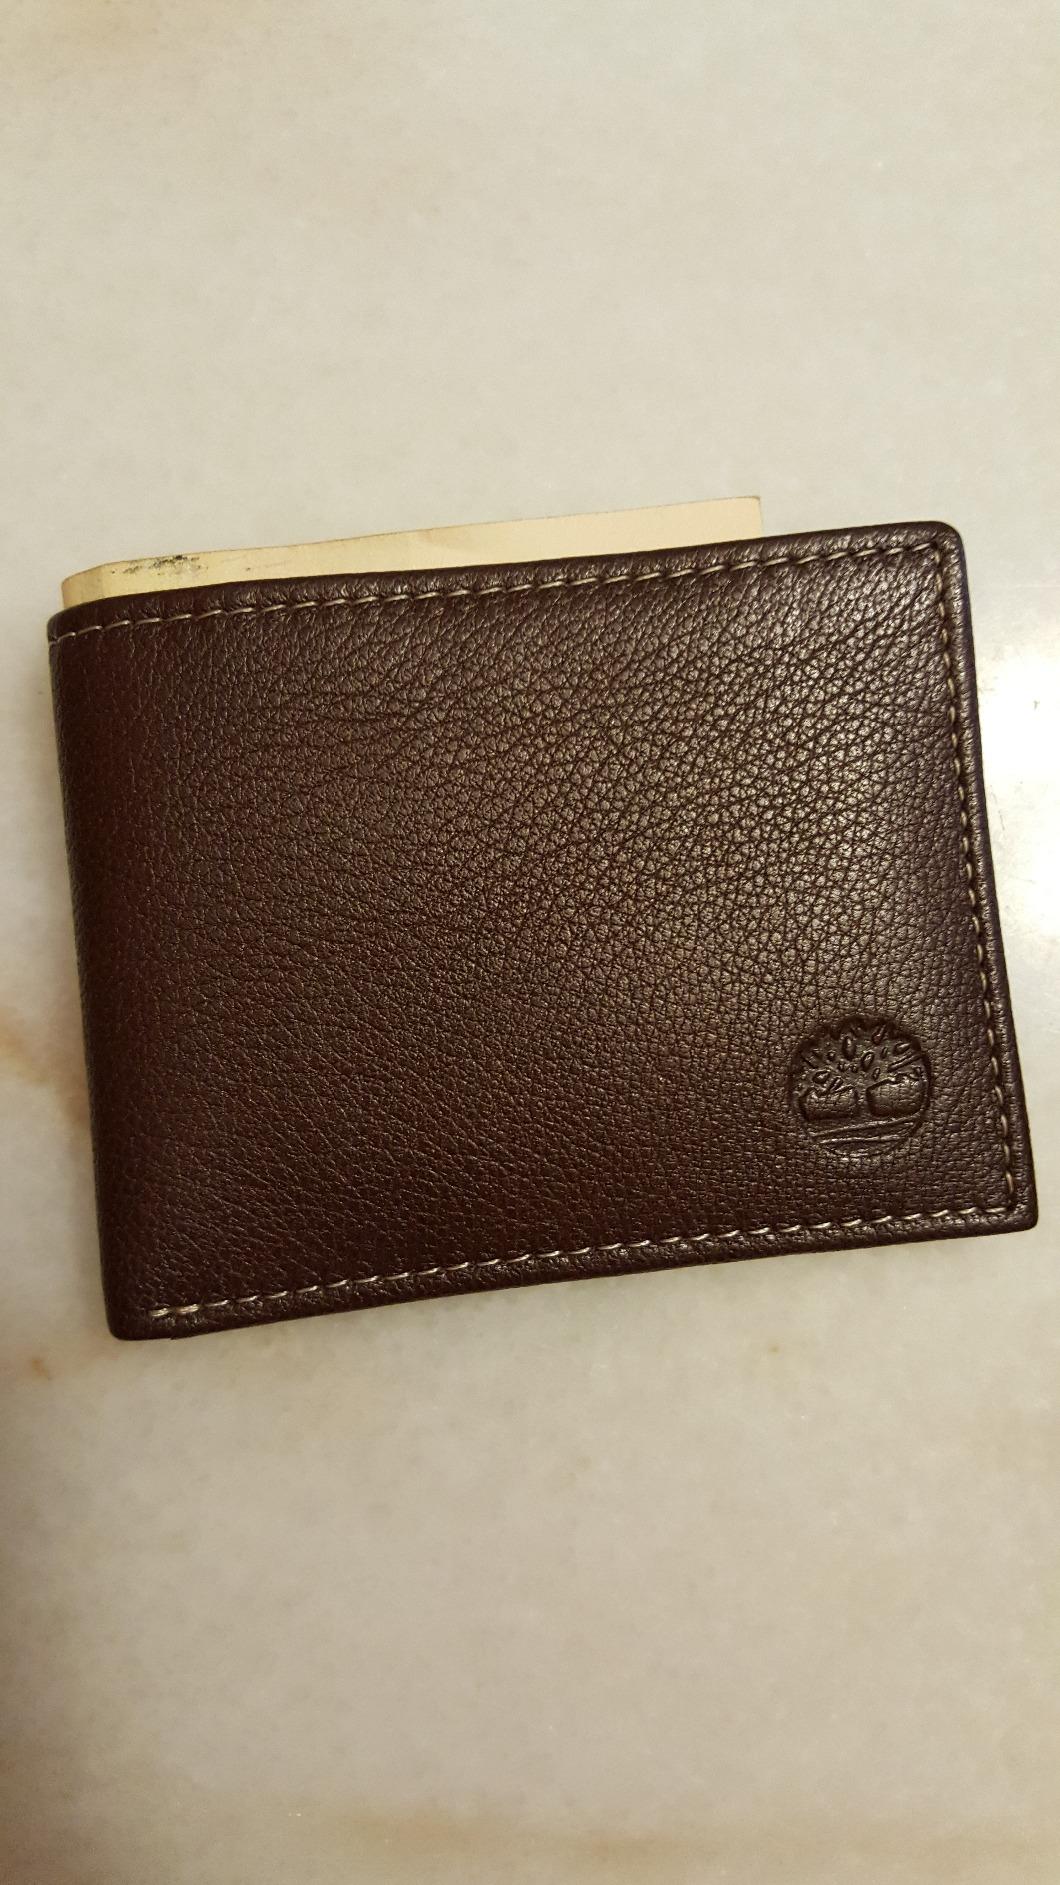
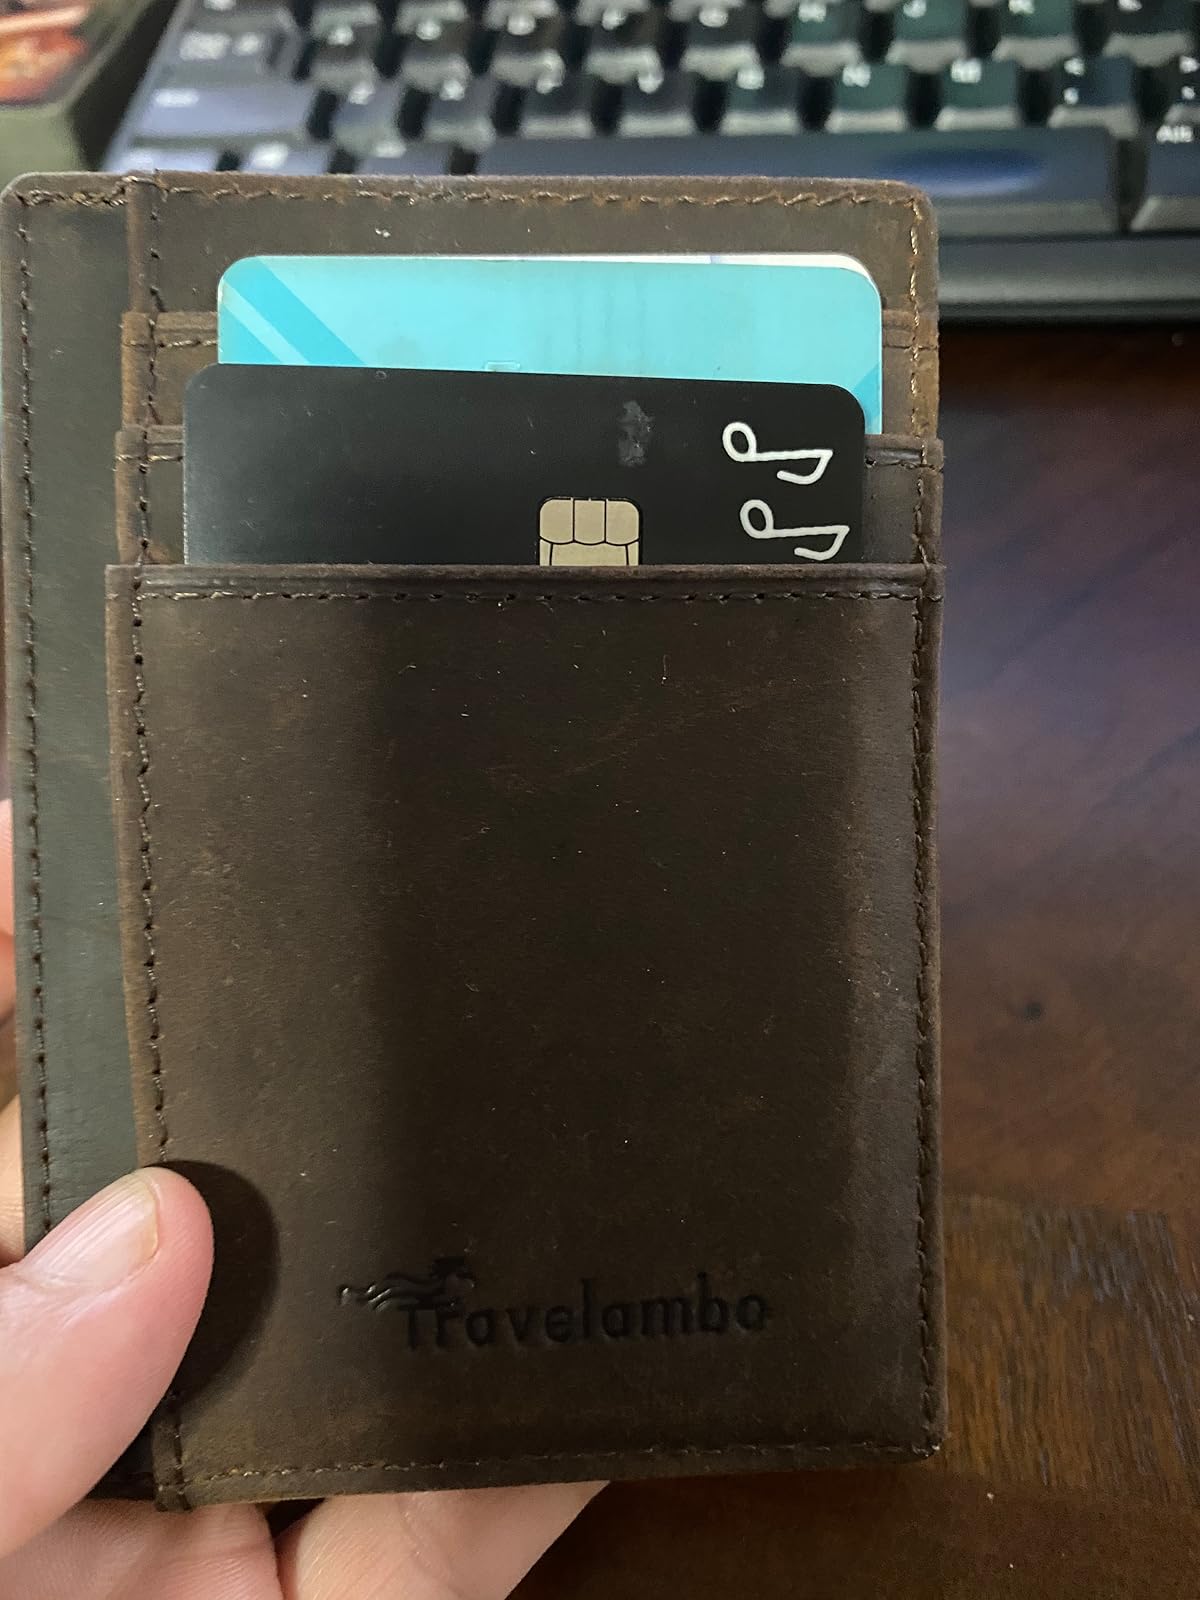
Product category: accessories_wallet
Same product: no